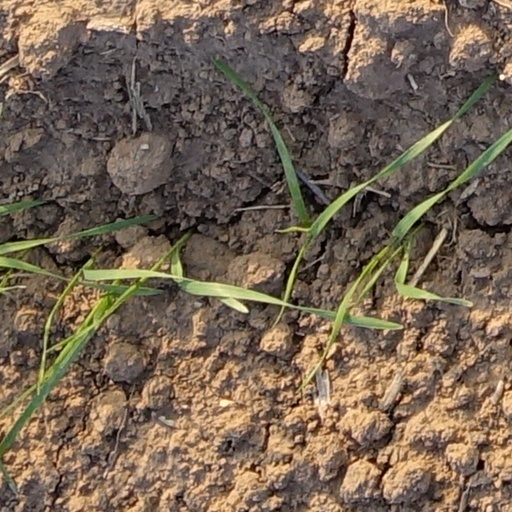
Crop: wheat